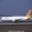
Label: airplane